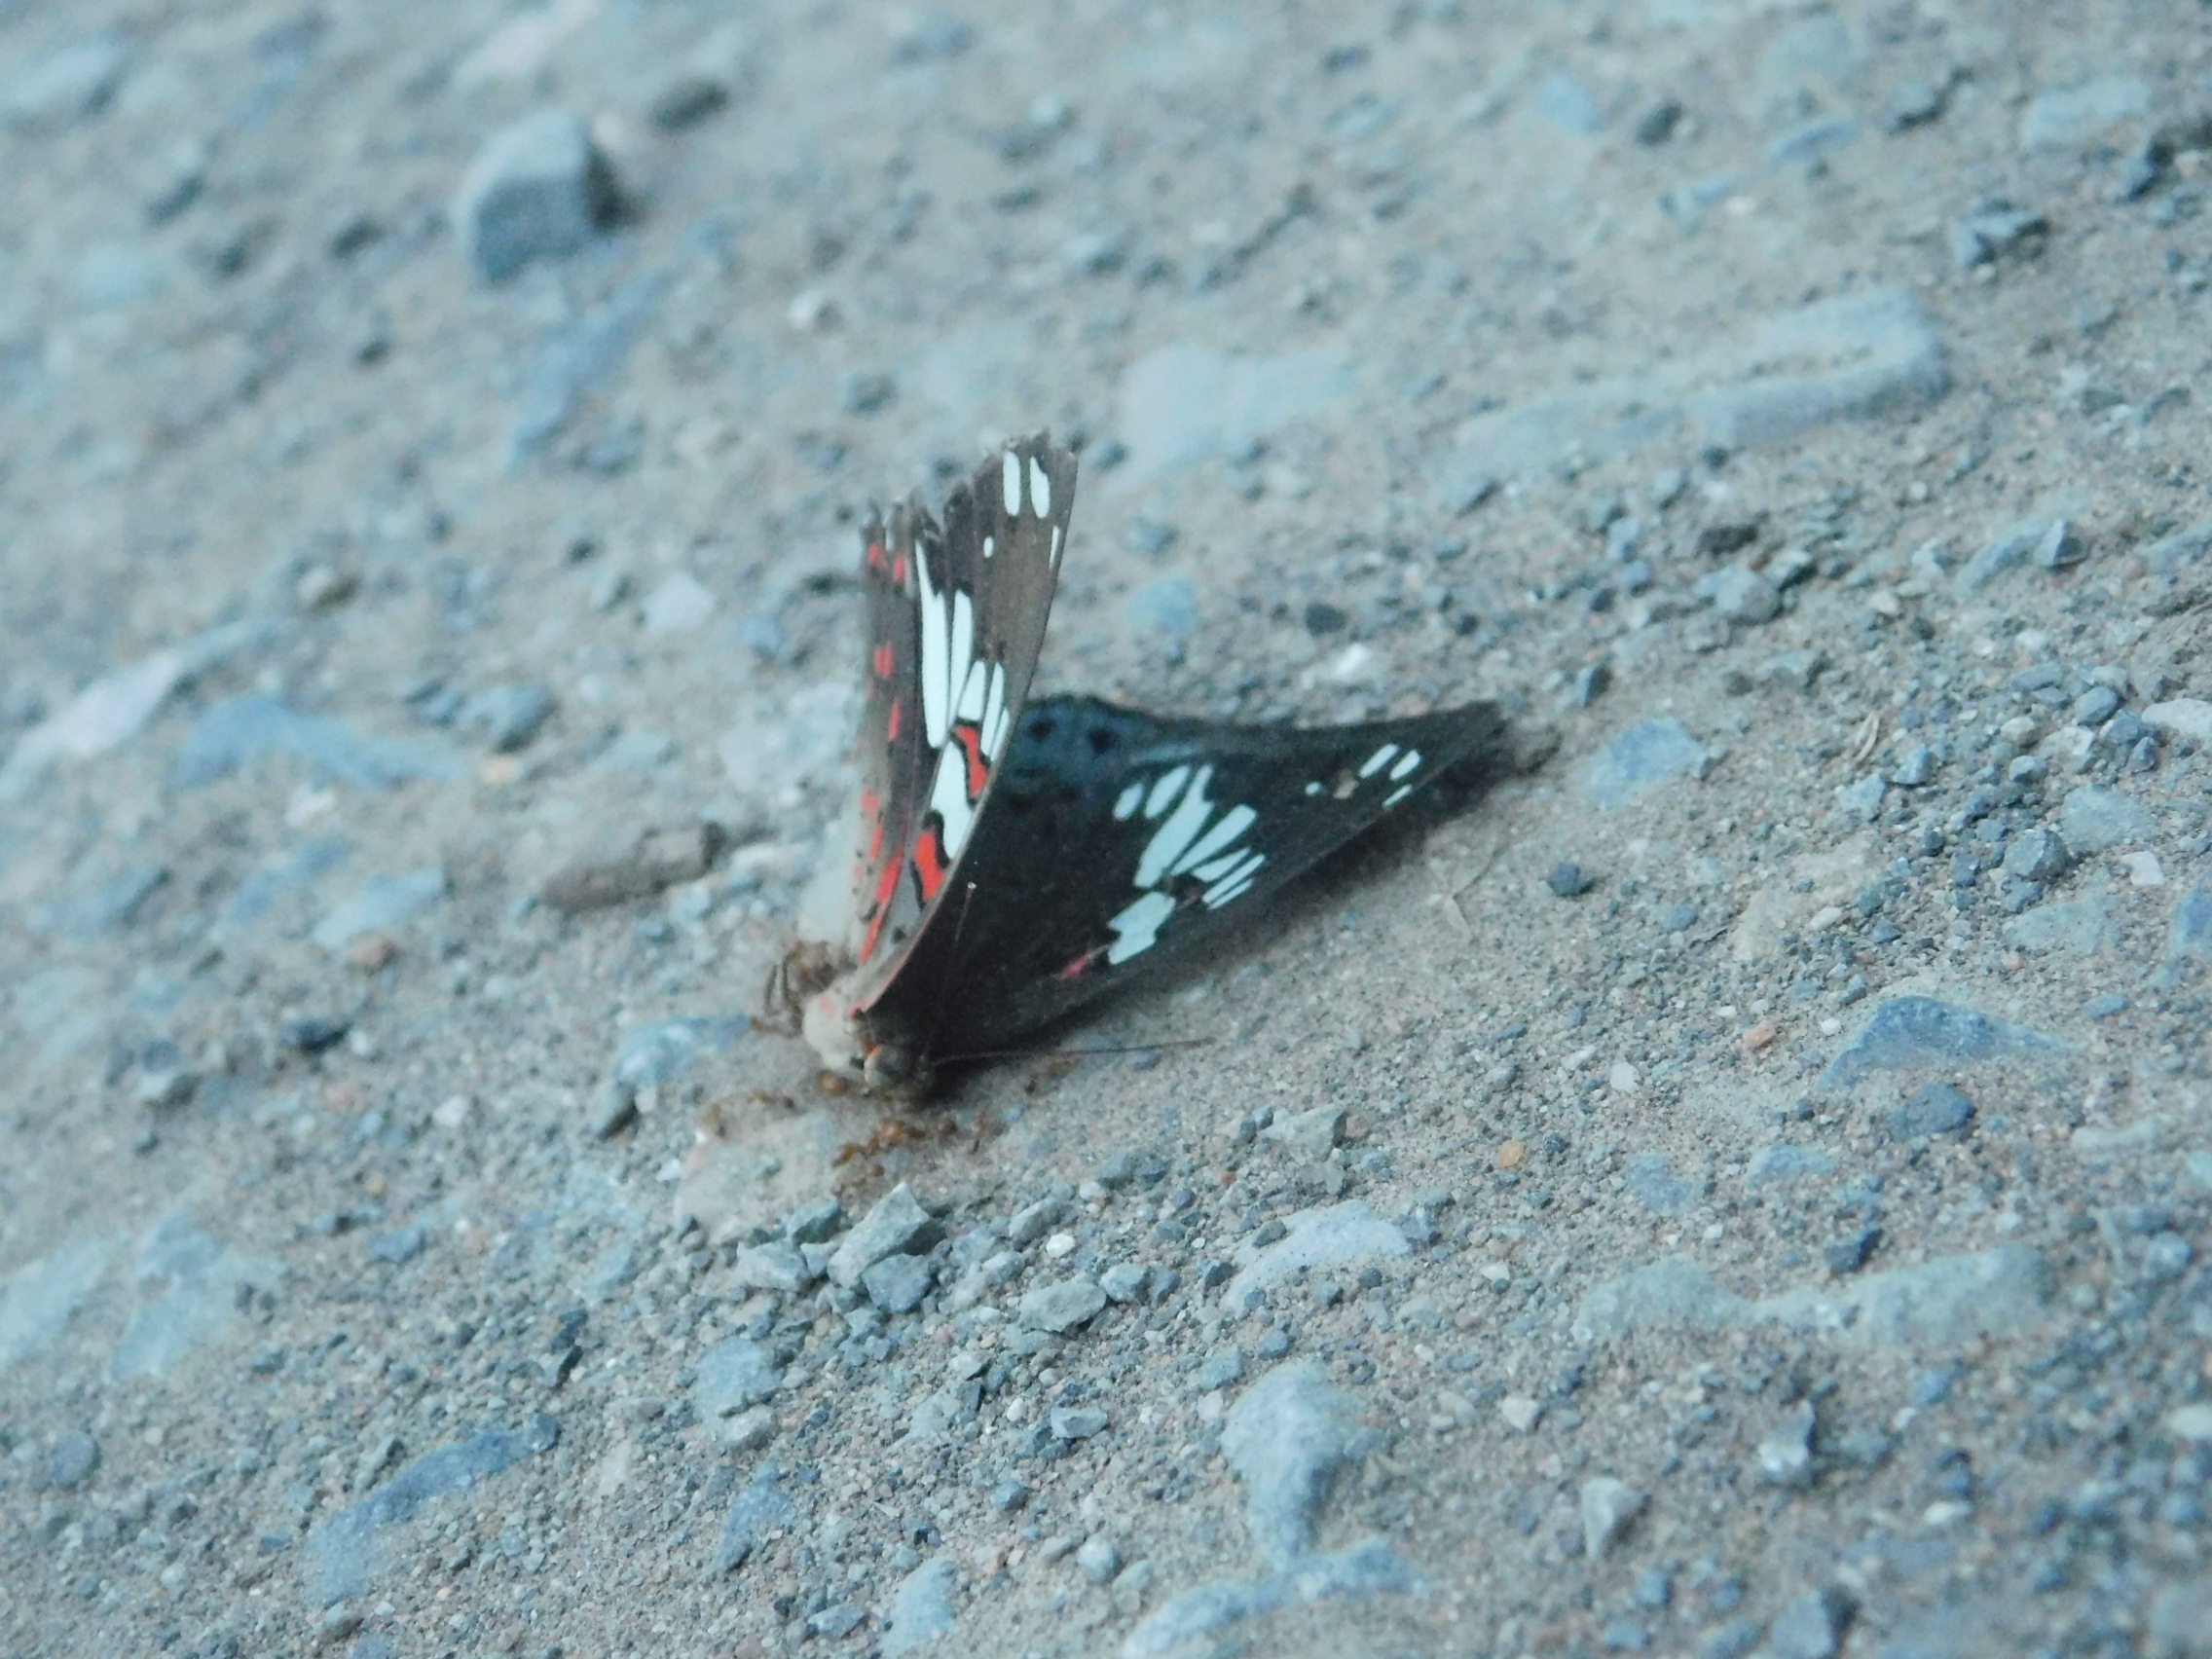
butterfly, organism, asphalt, adaptation, soil, moth, vehicle